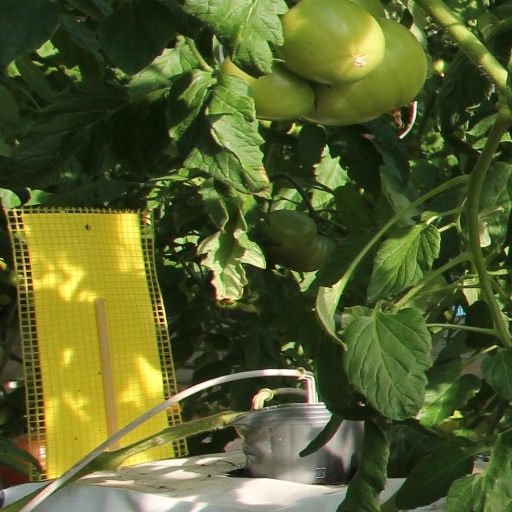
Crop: tomato